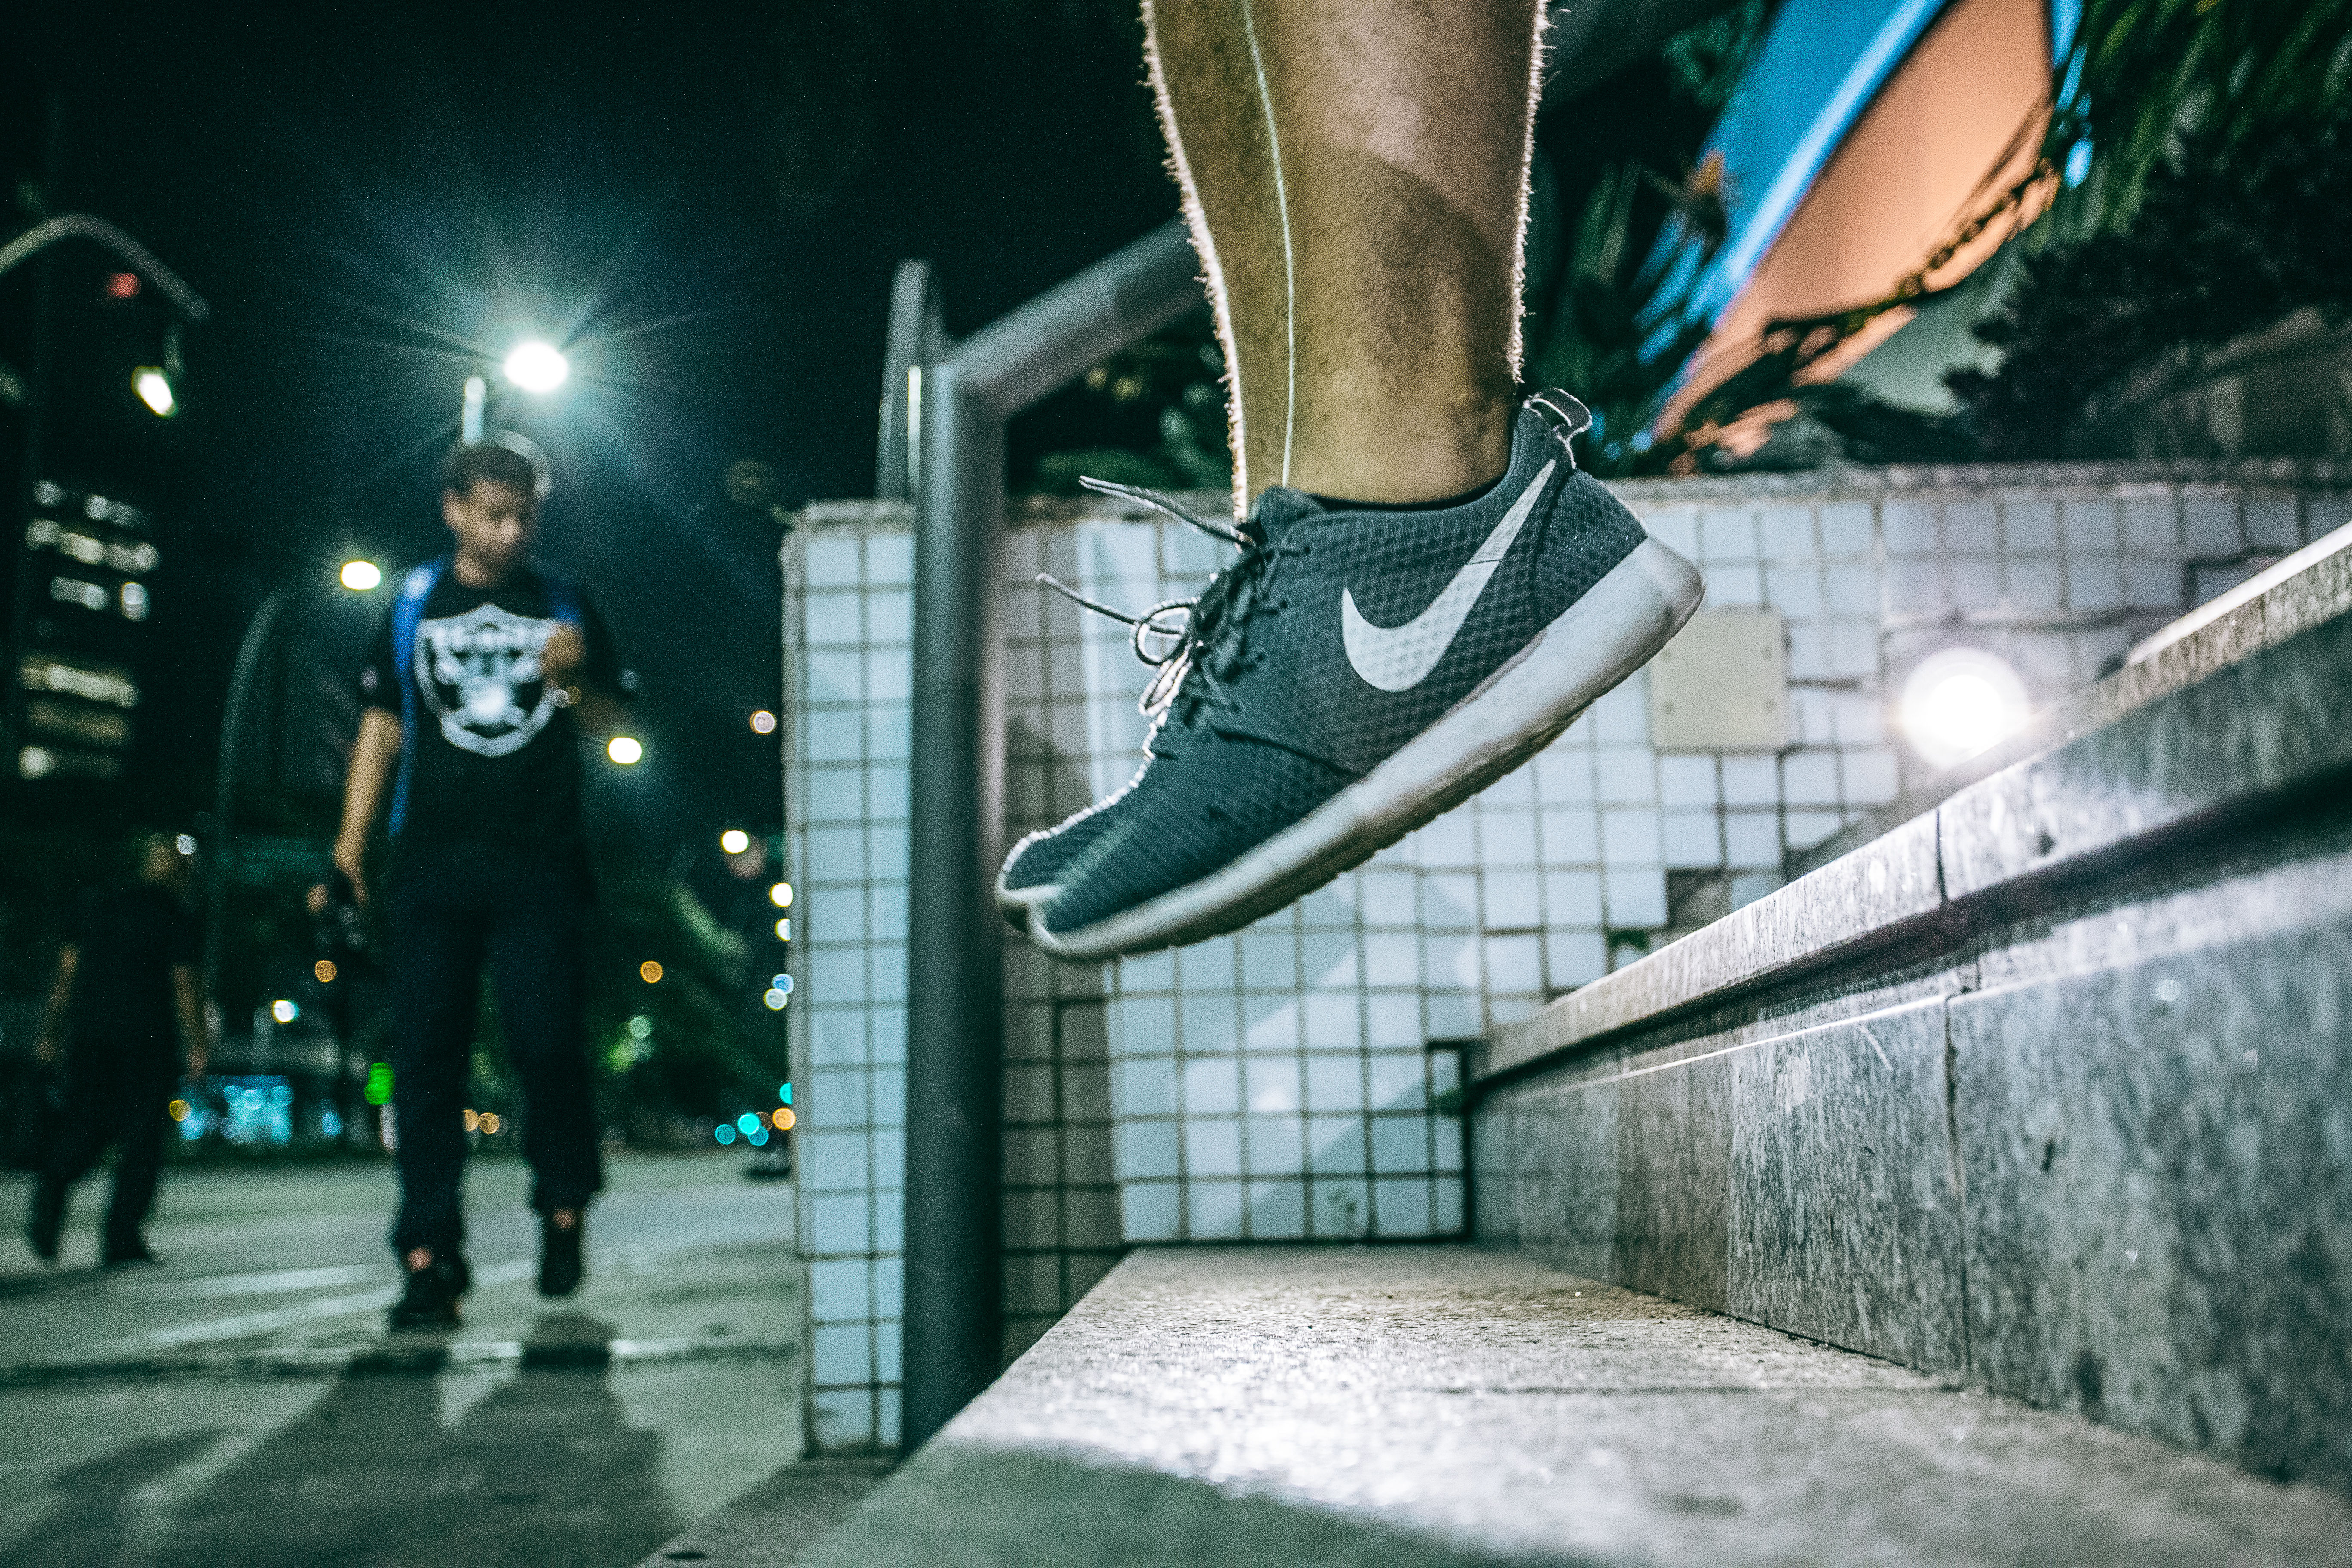
people, road, sport, street, running, urban, steps, jump, jumping, nike, fashion, shoes, infrastructure, footwear